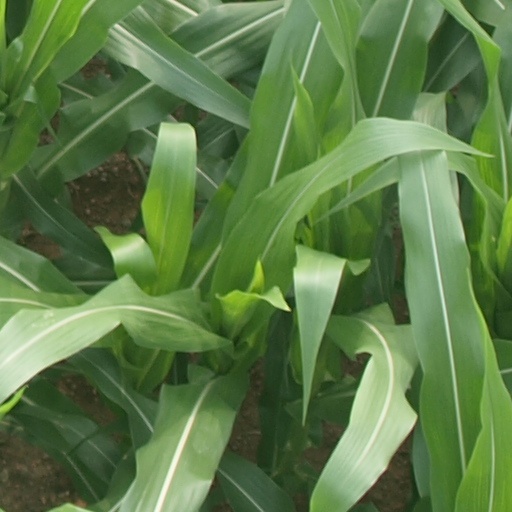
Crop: maize; corn